Paolo Gentiloni

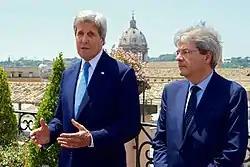
Gentiloni with United States Secretary of State John Kerry in Rome in June 2016.

On 31 October 2014 Gentiloni was appointed Minister of Foreign Affairs by Prime Minister Matteo Renzi; Gentiloni succeeded Federica Mogherini, who became High Representative of the Union for Foreign Affairs and Security Policy. He took office two months before Italy's rotating presidency of the Council of the European Union ended in December 2014. At the time of his appointment, Gentiloni had not been mentioned in political circles as a candidate. Renzi had reportedly wanted to replace Mogherini with another woman, to preserve gender parity in his 16-member cabinet. Moreover, Gentiloni was not known as a specialist in international diplomacy.